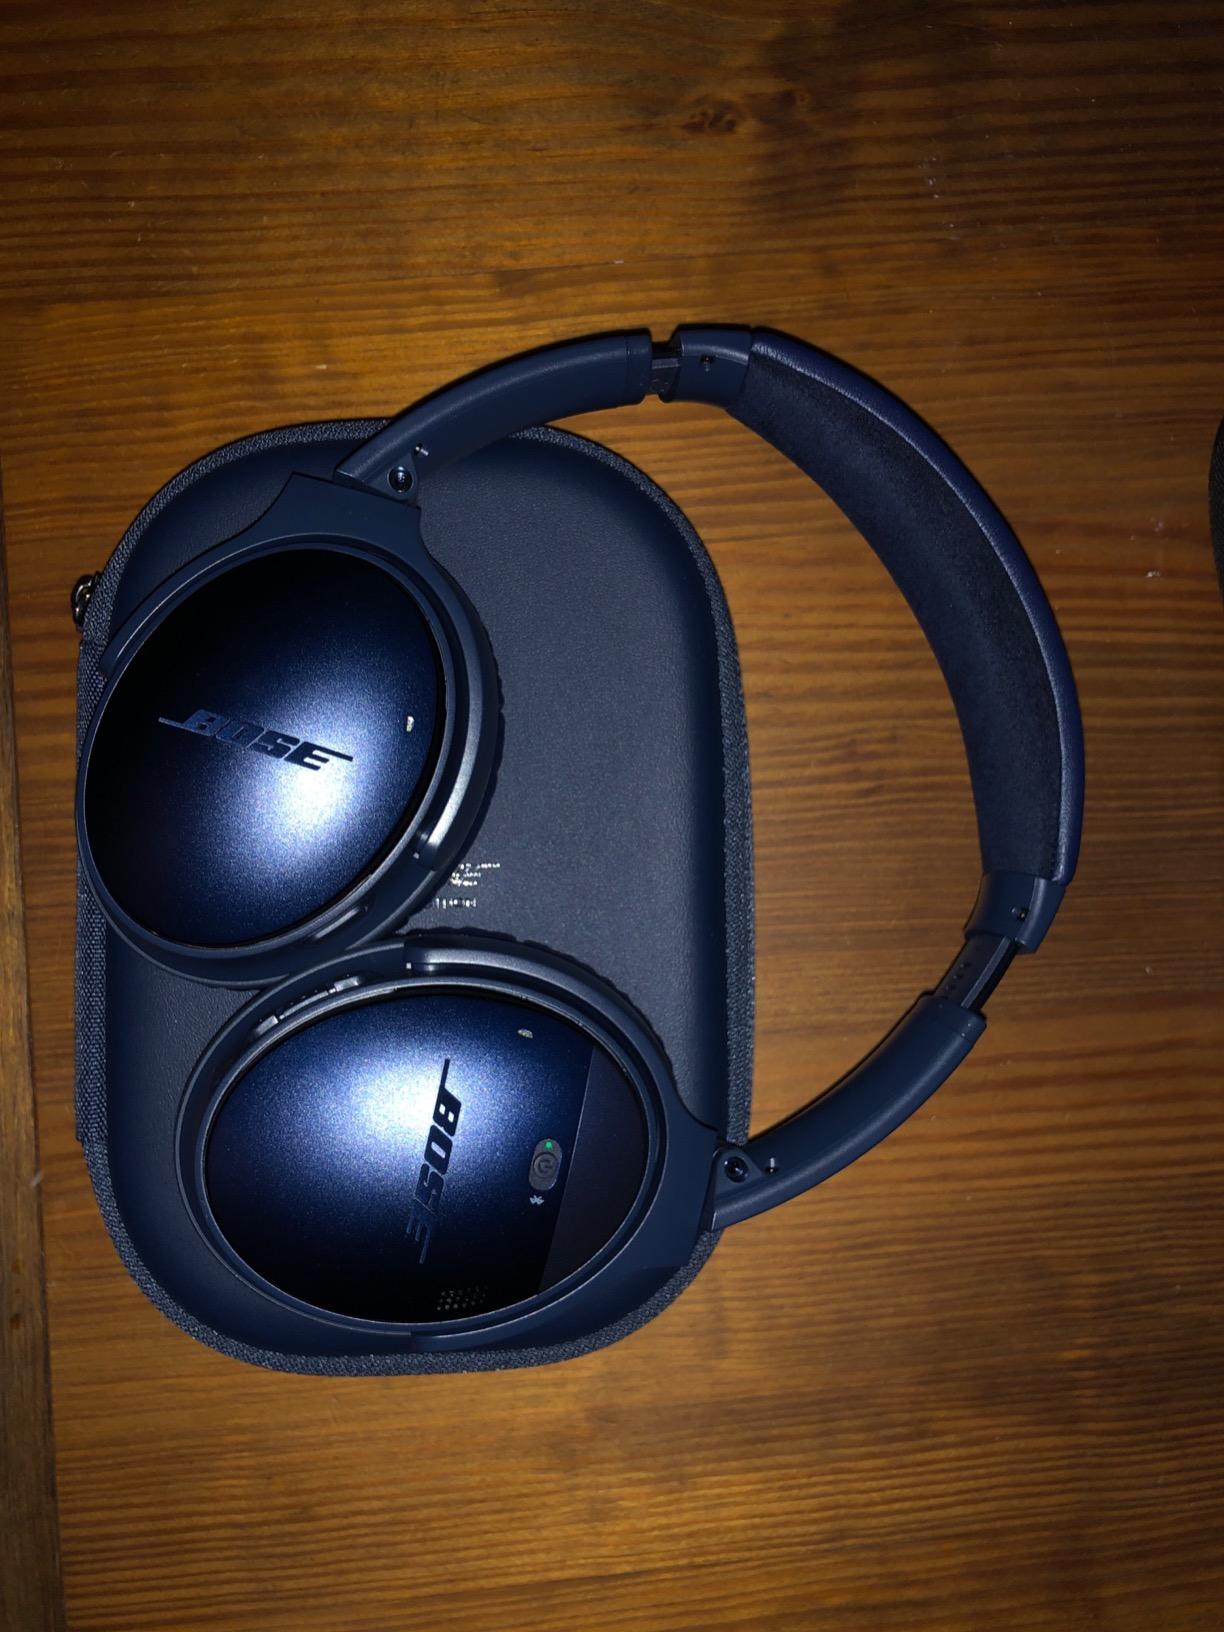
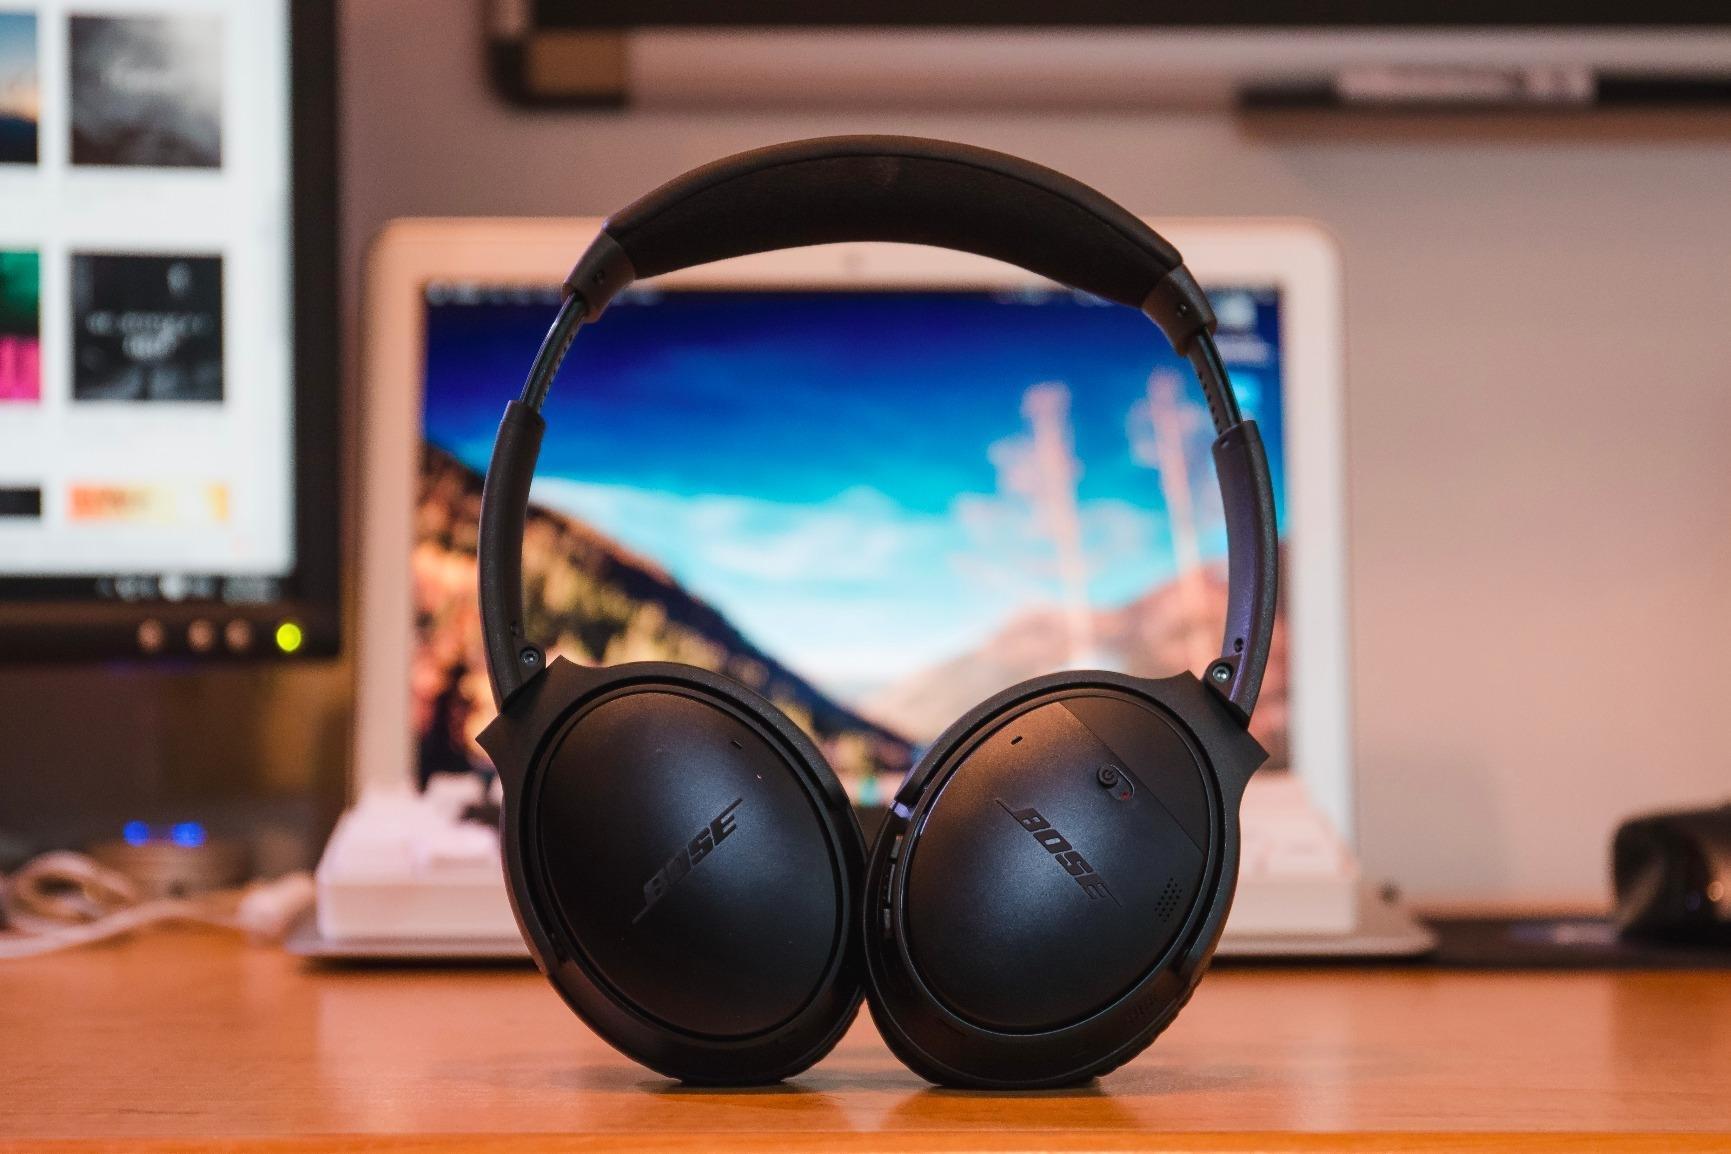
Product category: headphones
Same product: yes